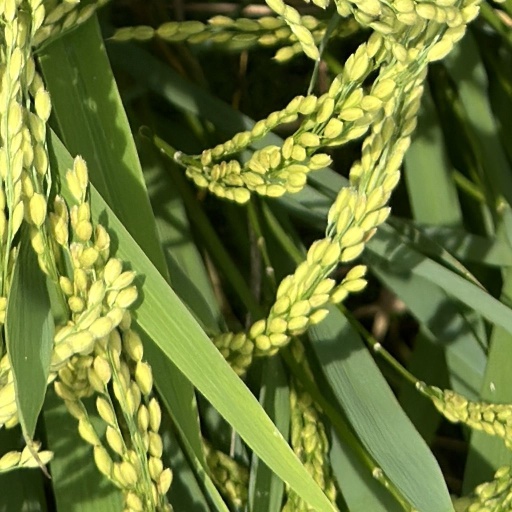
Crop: rice